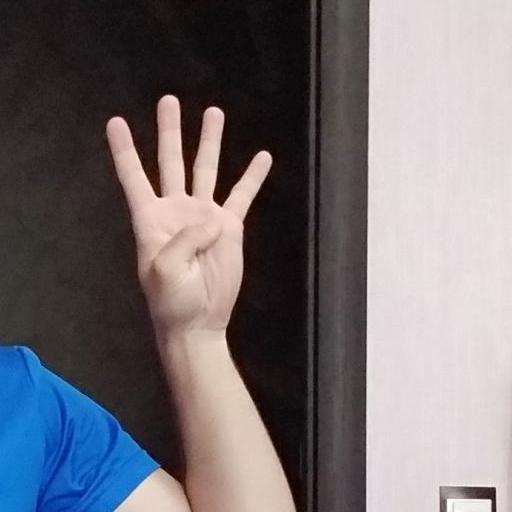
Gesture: four